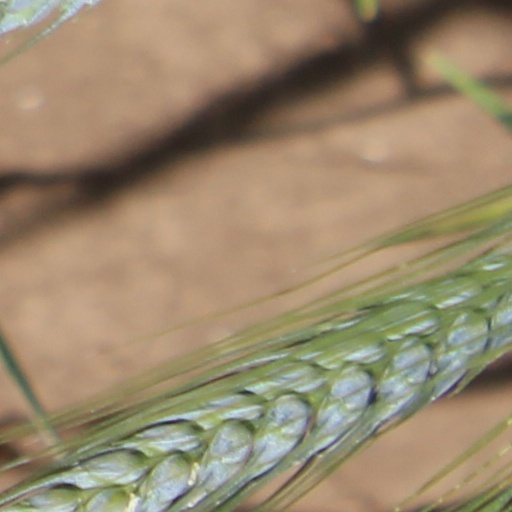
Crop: wheat